The Human League

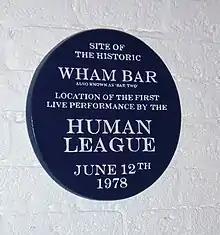
Plaque located in Sheffield Hallam University commemorating the Human League's first live concert

With their reliance on technology and tape machines, the band had been nervous about playing live. After the Psalter Lane performance, they worried that they had appeared static and uninspiring. A friend of Oakey's who had been in the audience, Philip Adrian Wright, who also had an art and photography background, was invited to become the band's Director of Visuals, with a remit to "liven up" the stage performance with slides, film clips and lighting.